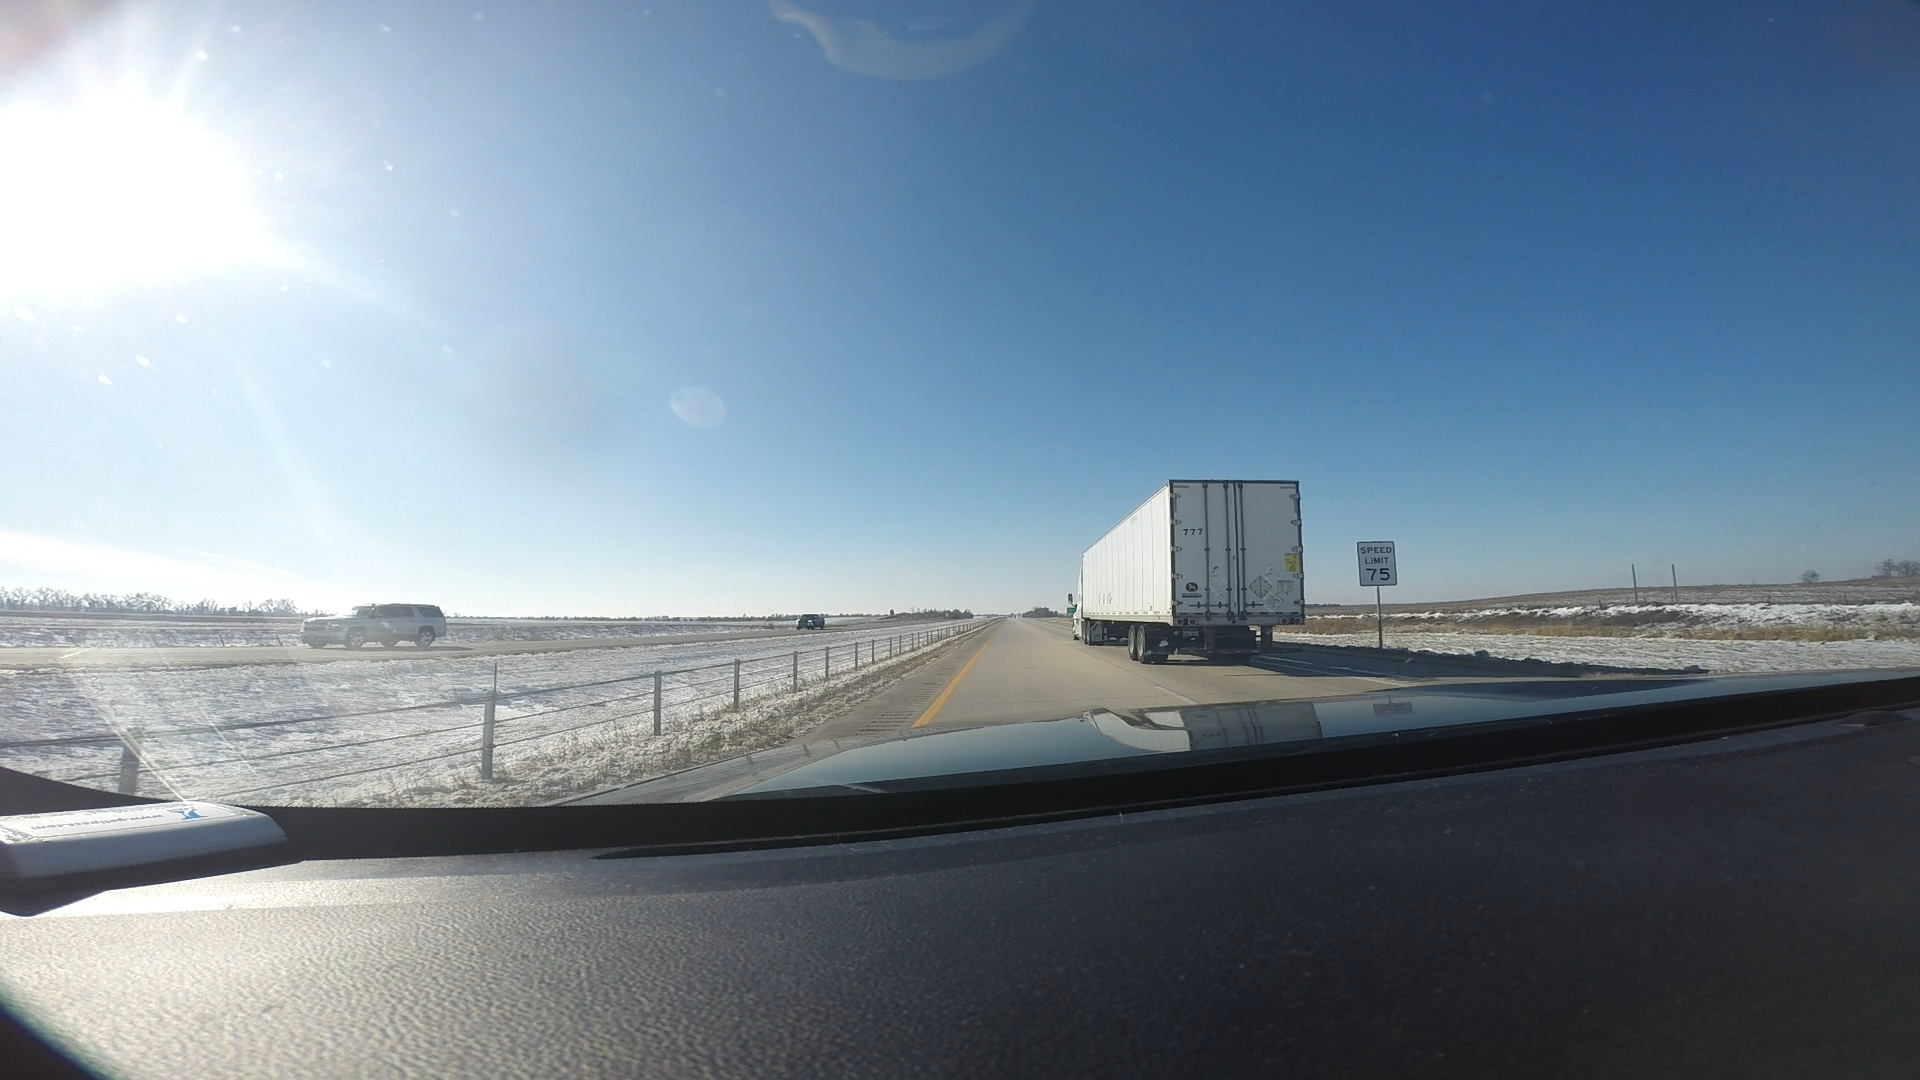
Speed limit sign label: mph75